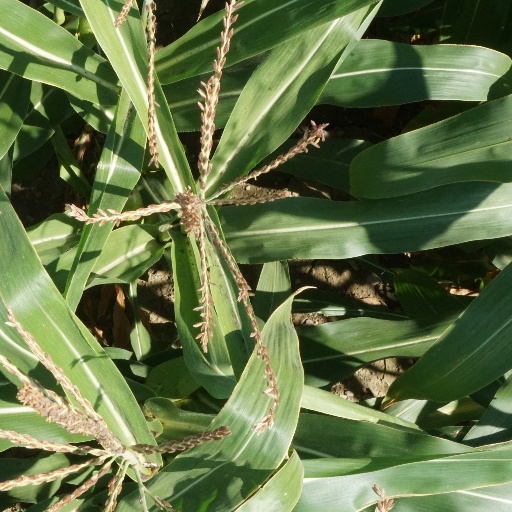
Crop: maize; corn